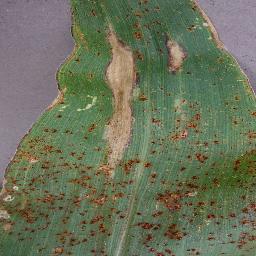
Label: Corn_(Maize)___Northern_Leaf_Blight